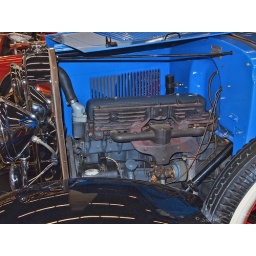
The engine in the blue four door Chevy.